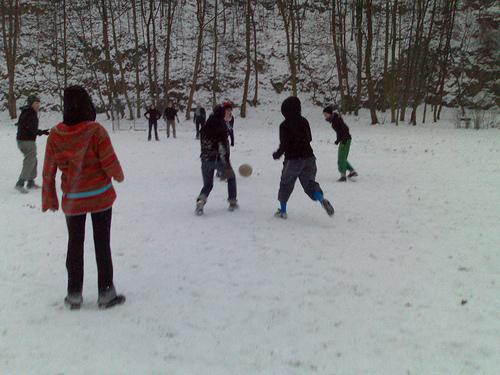
Weather: snow or frosty